Karl Theodor Fahr

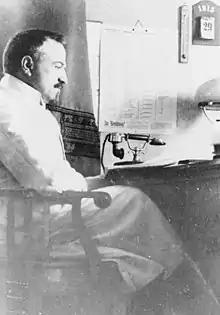
Karl Theodor Fahr (1877-1945)

Karl Theodor Fahr (3 October 1877 – 29 October 1945) was a German pathologist born in Pirmasens of the Rhineland-Palatinate.